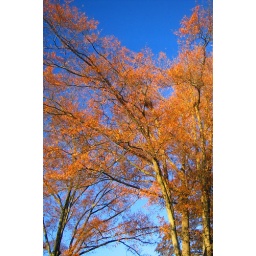
2005-12-12 trees above my window